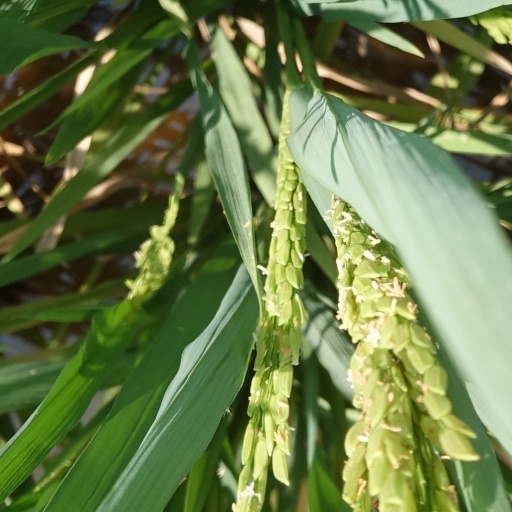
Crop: rice